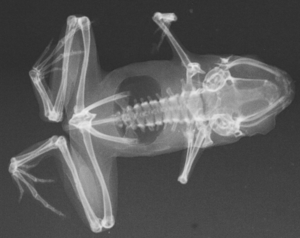
Paedophryne amauensis est une espèce d'amphibiens de la famille des Microhylidae. Décrite en janvier 2012, c'est le plus petit vertébré connu à cette date.